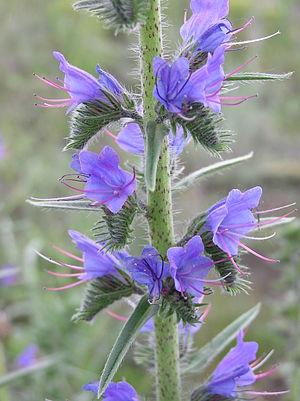
La vipérine commune ou vipérine vulgaire est une espèce de plantes dicotylédones de la famille des Boraginaceae, originaire d'Eurasie.